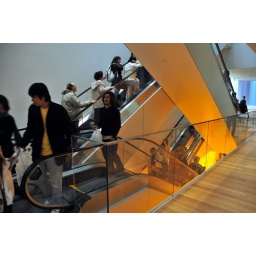
2008-05-16  02 Museum of Modern Art - 14 contrasting to show lower floor flooded in yellow lights